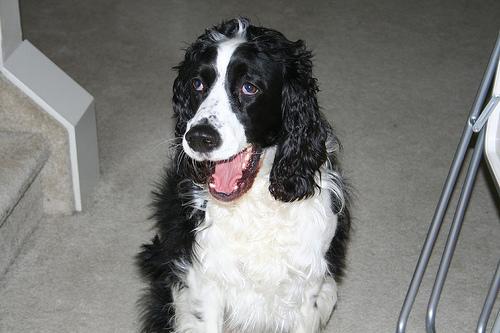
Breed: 276-n000112-English_springer